County Route 106 (Rockland County, New York)

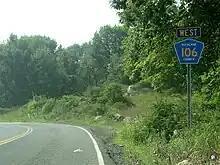
CR 106's western terminus at the Rockland/Orange County line.

CR 106 proceeds east from here where it then intersects Lake Welch Parkway, a seasonal road which provides a route to Lake Welch Beach and Palisades Interstate Parkway South. Then, CR 106 cross Lake Welch on a causeway over the southern side of the lake. CR 106 then begins its trek out of Harriman State Park and into the town of Stony Point.